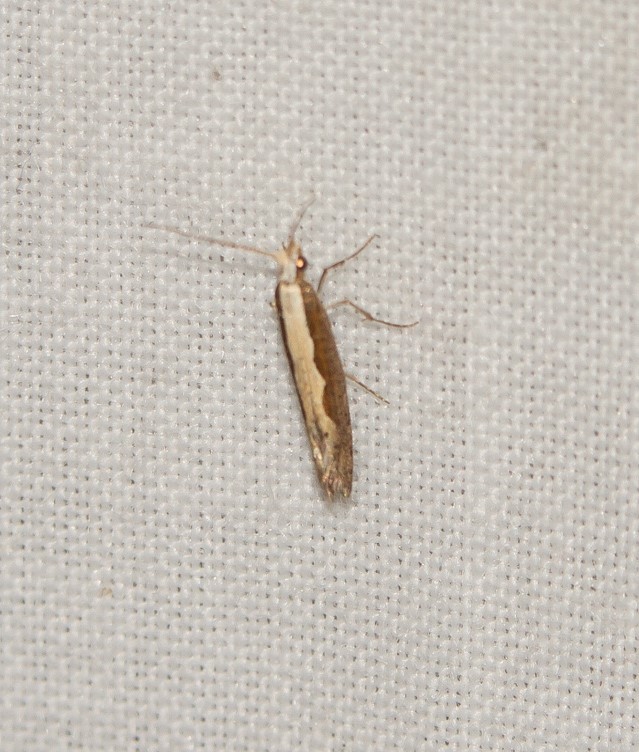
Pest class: diamondback_moth